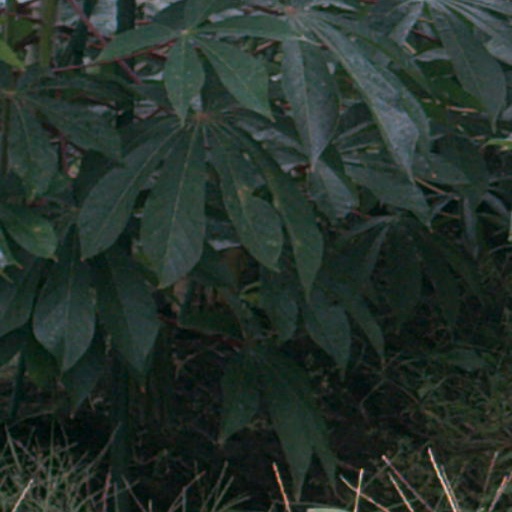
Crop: cassava